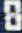
Number: 8